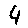
Label: 4